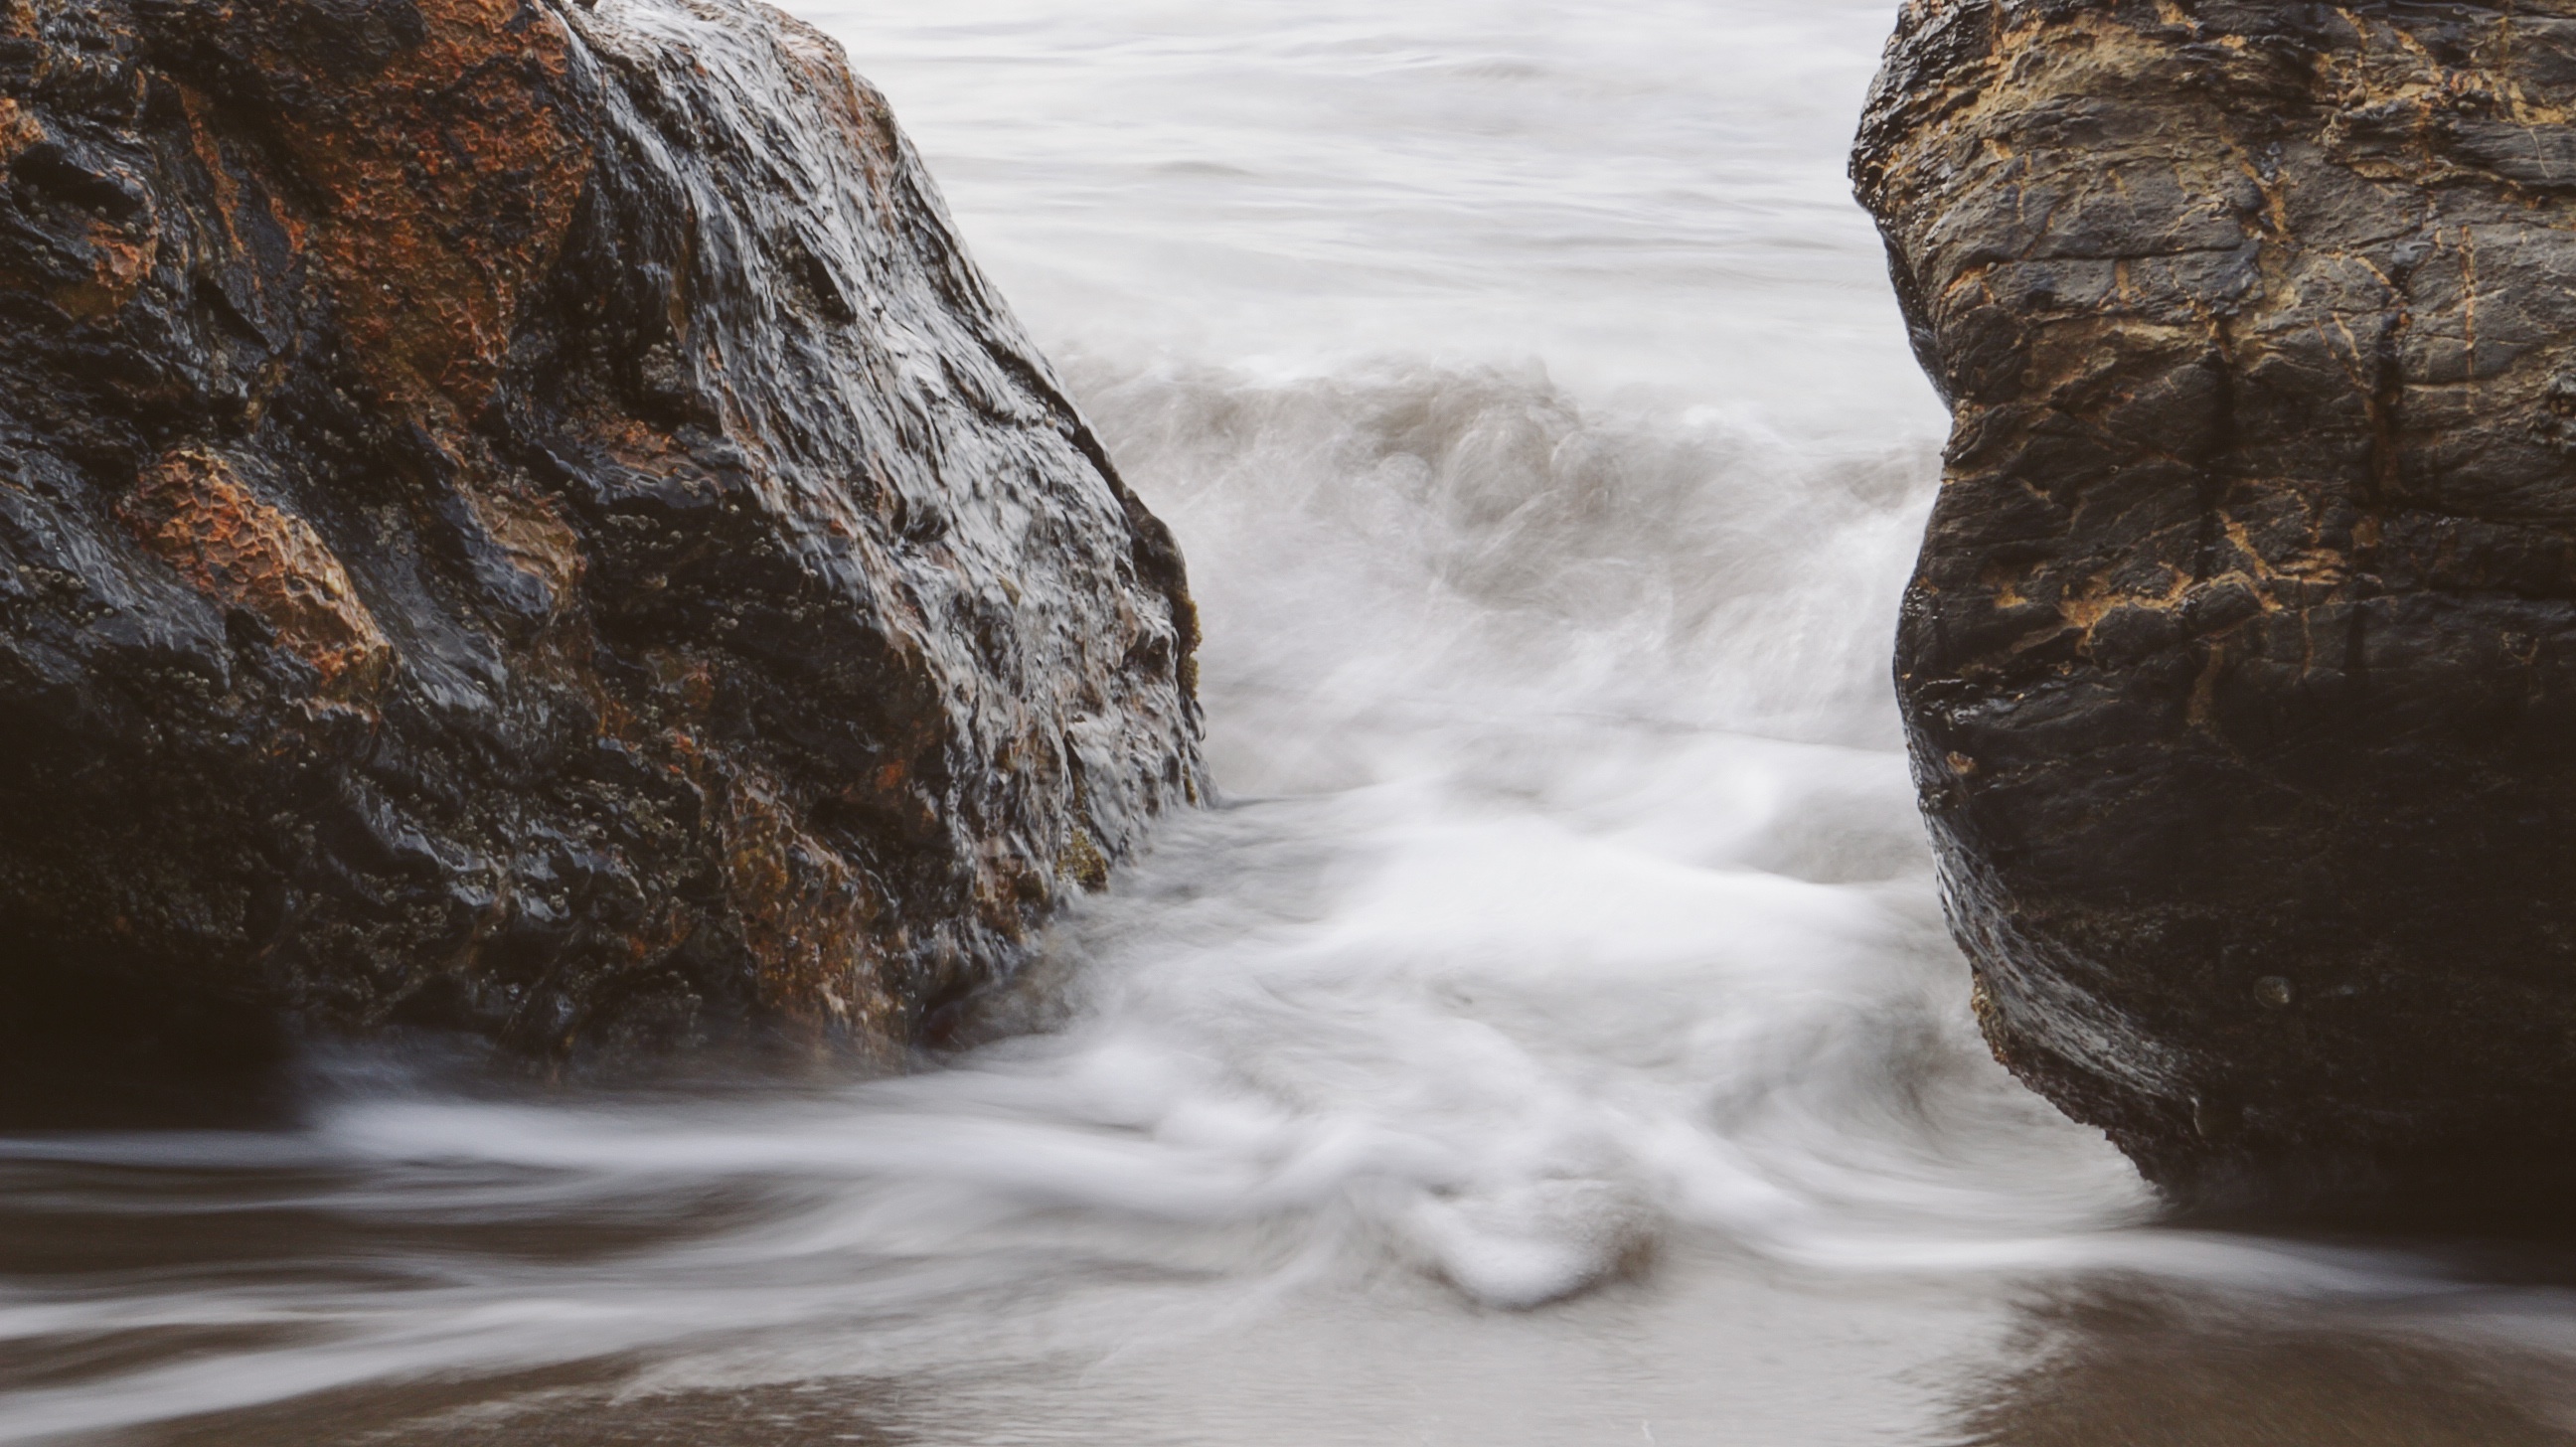
beach, landscape, sea, coast, water, nature, rock, ocean, waterfall, shore, wave, river, cliff, stream, rapid, terrain, material, body of water, water feature, atmospheric phenomenon, wind wave